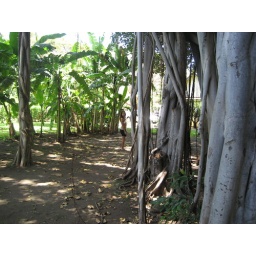
Little girl lost in the forest